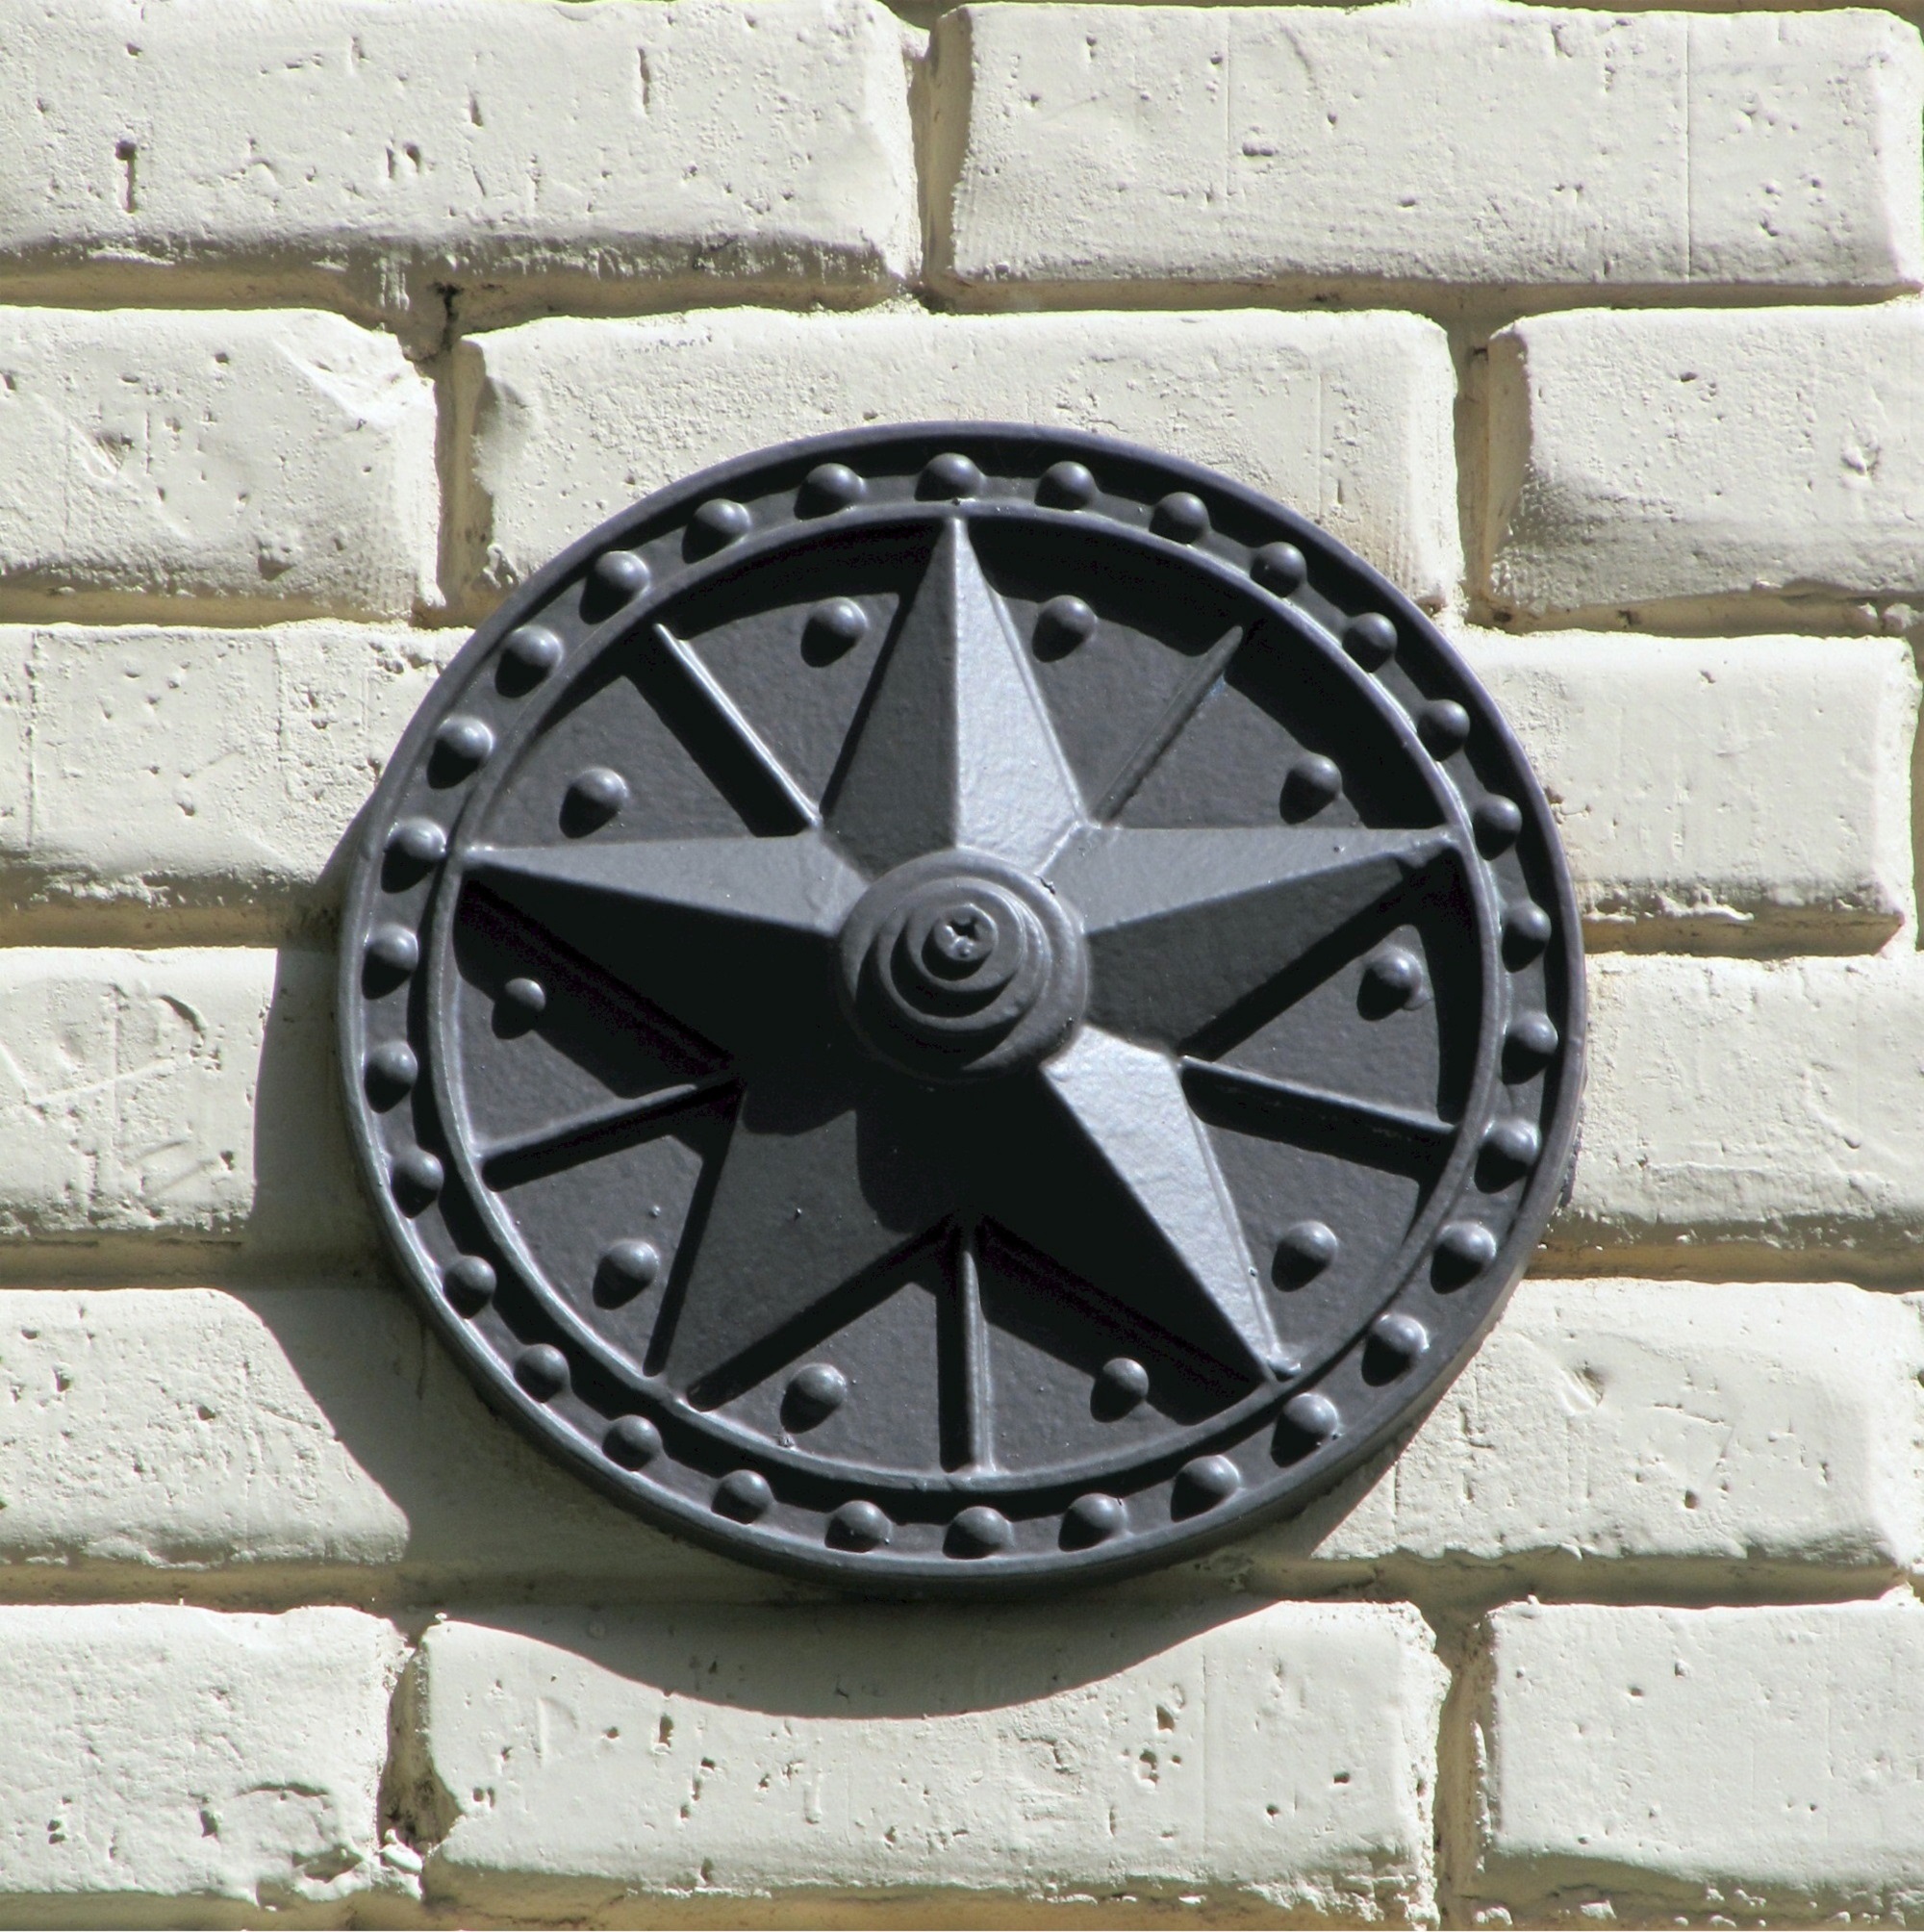
architecture, white, wheel, star, decoration, spoke, metal, tire, ornament, bumper, design, bricks, rim, texas, hubcap, metallic, tread, alloy wheel, auto part, lone star, bicycle wheel, automotive exterior, automotive tire, tire care